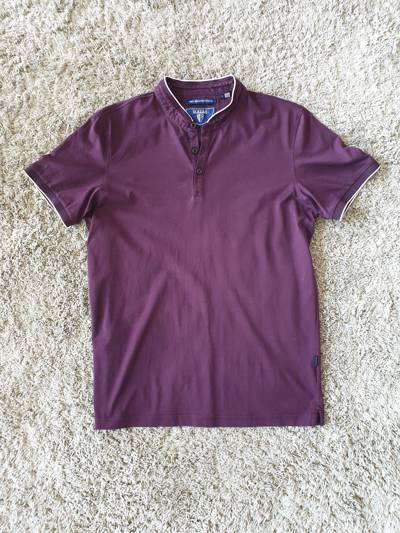
Waste category: clothes